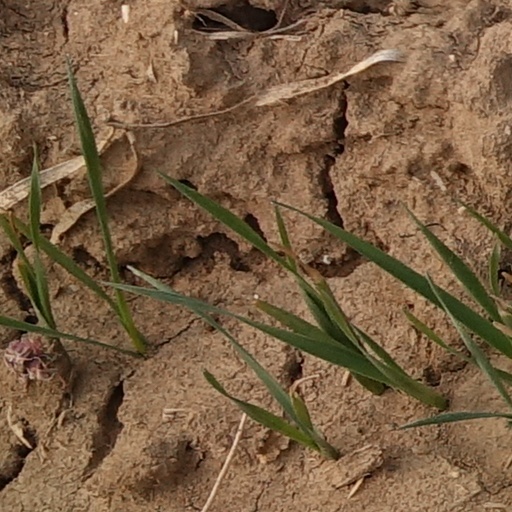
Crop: wheat